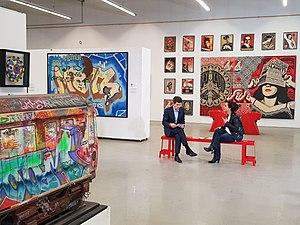
Tournage Complément d'enquête, France2, Thomas Sotto, à l'Aérosol Paris 2018
L'Aérosol est un lieu de vie, un tiers lieu et musée éphémère portant sur les arts urbains et plus particulièrement la musique, le graffiti et le street-art. Il est situé au 54, rue de l'Évangile à Paris 18ᵉ dans un ancien entrepôt de la Sernam appartenant à la SNCF Immobilier.